Valentina Acosta

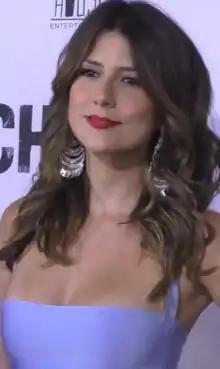
Acosta at the Premiere Of Univison's "El Chapo" at Landmark Theatre in Los Angeles

Valentina Acosta (born July 23, 1982), is a Colombian television actress, presenter and model.